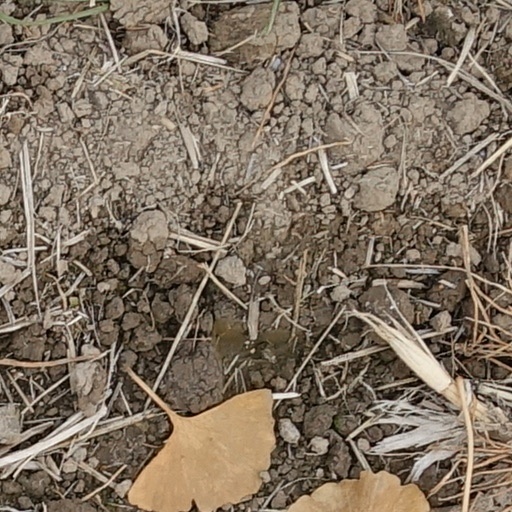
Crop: wheat